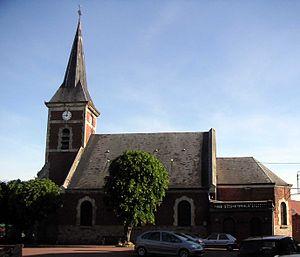
Vue de l'église de Palluel (Pas-de-Calais)
Palluel est une commune française située dans le département du Pas-de-Calais en région Hauts-de-France.